The National Lottery Draws

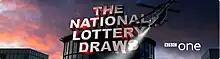
Graphics used from 2006–13

The National Lottery Results (previously The National Lottery Live, The National Lottery Draw, The National Lottery Stars and The National Lottery Draws) is the television programme that broadcasts the drawing of the National Lottery in the United Kingdom.